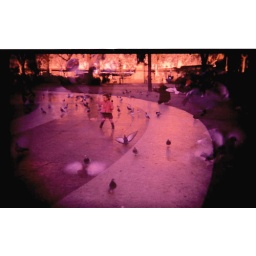
girl in the pink coat